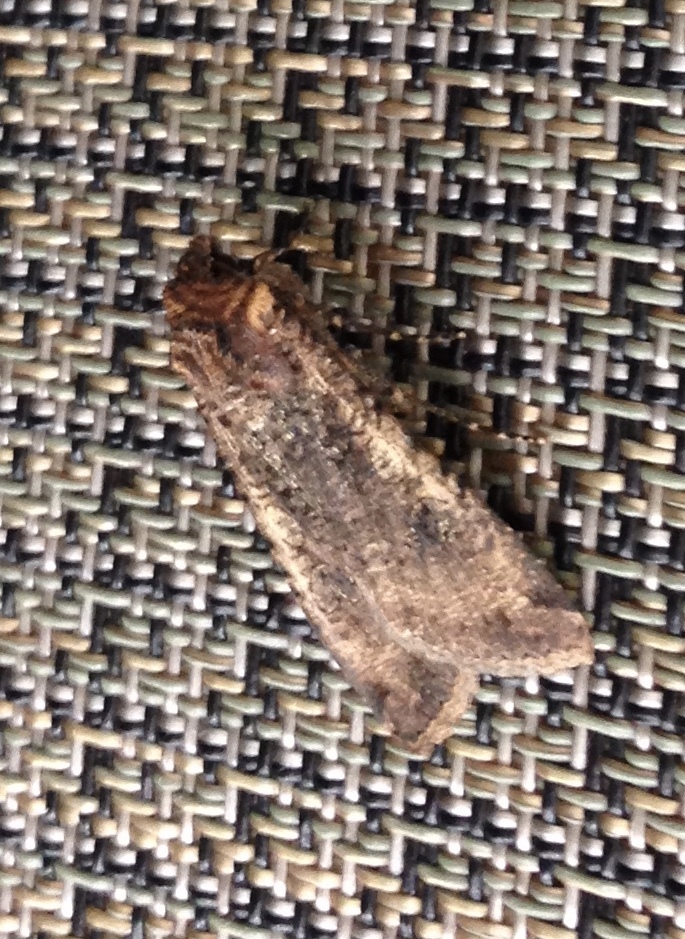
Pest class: cutworms